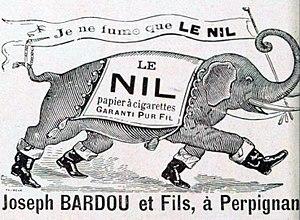
Publicité pour le papier à cigarette 'Le Nil', de Joseph Bardou (1906).
Les papeteries Joseph Bardou et fils Le Nil sont créées à Perpignan vers 1830 et à Angoulême vers 1880.
Le Petit Rapporteur était une émission de télévision française satirique, créée par Jacques Martin et Bernard Lion et diffusée en direct le dimanche à 13 h 20 sur TF1 du 19 janvier 1975 au 27 juin 1976.